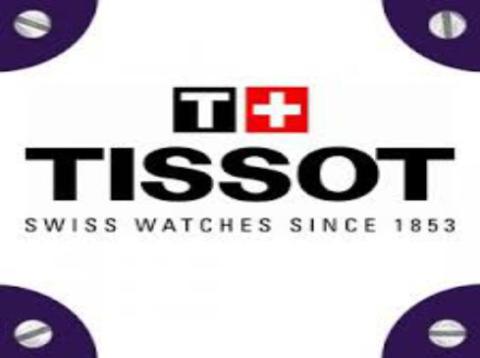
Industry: Clothes